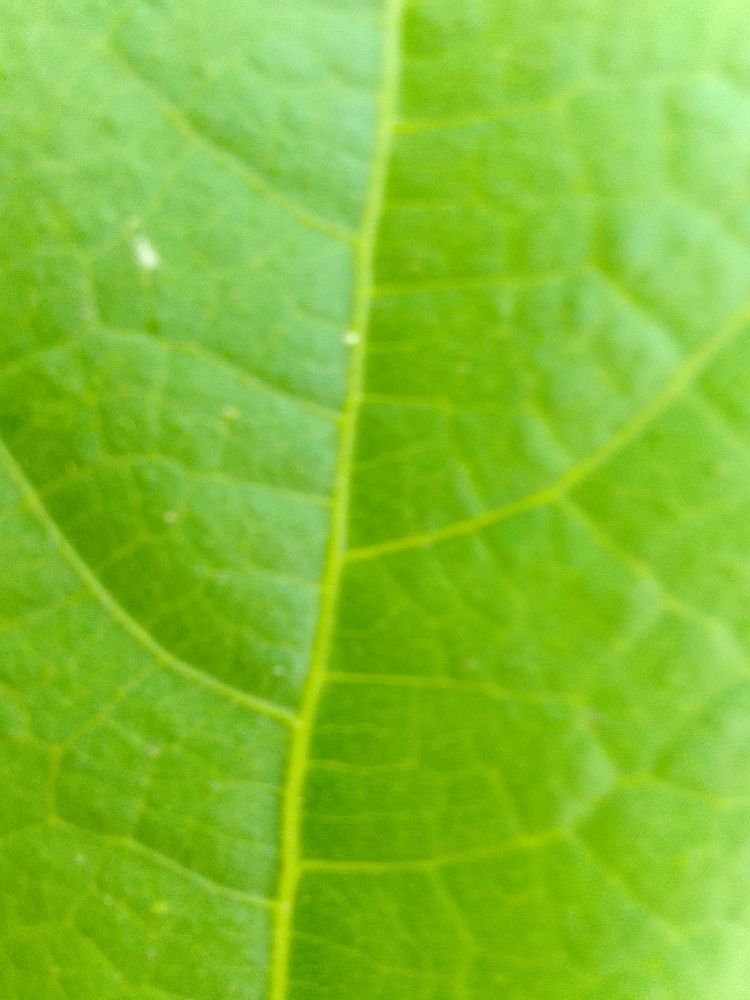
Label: healthy